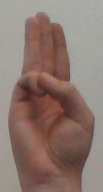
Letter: thaa